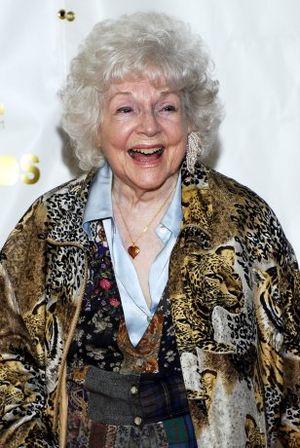
Lucille Bliss, était une actrice américaine.